Orangutan

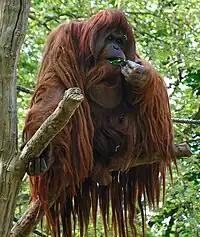
Although orangutans may consume leaves, shoots, and bird eggs, fruit is the most important part of their diet.

Orangutan hands have four long fingers but a dramatically shorter opposable thumb for a strong grip on branches as they travel high in the trees. The resting configuration of the fingers is curved, creating a suspensory hook grip. With the thumb out of the way, the fingers (and hands) can grip securely around objects with a small diameter by resting the tops of the fingers against the inside of the palm, thus creating a double-locked grip. Their feet have four long toes and an opposable big toe, giving them hand-like dexterity. The hip joints also allow for their legs to rotate similarly to their arms and shoulders.